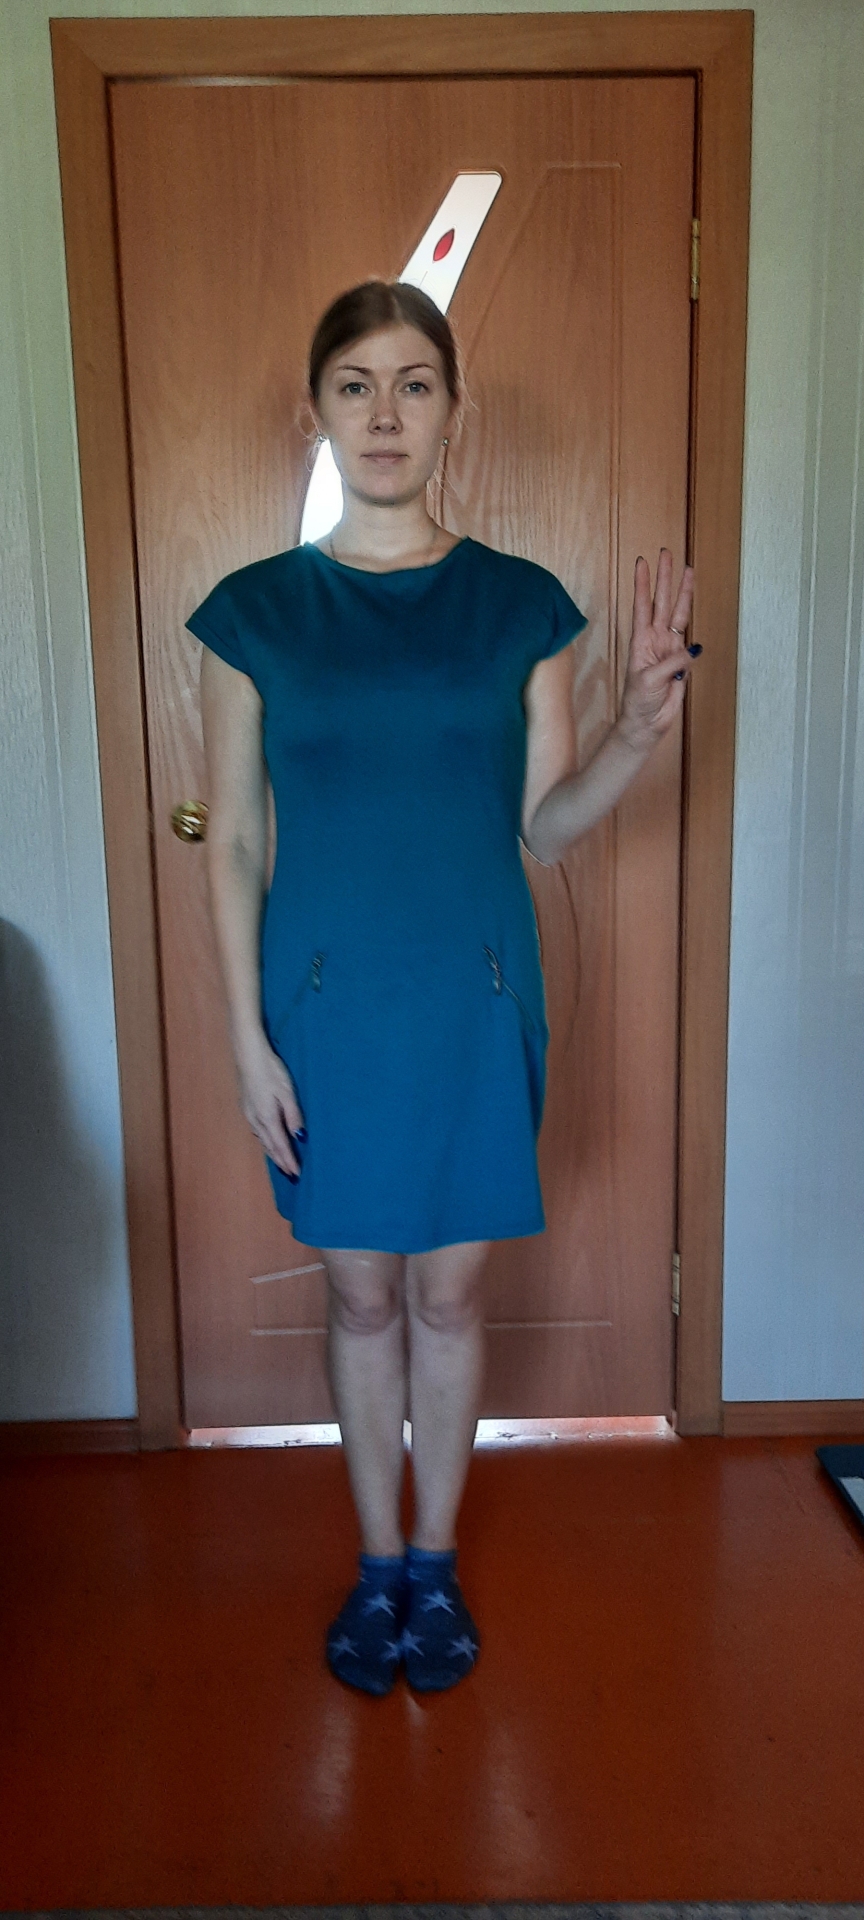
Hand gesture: three